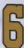
Number: 6